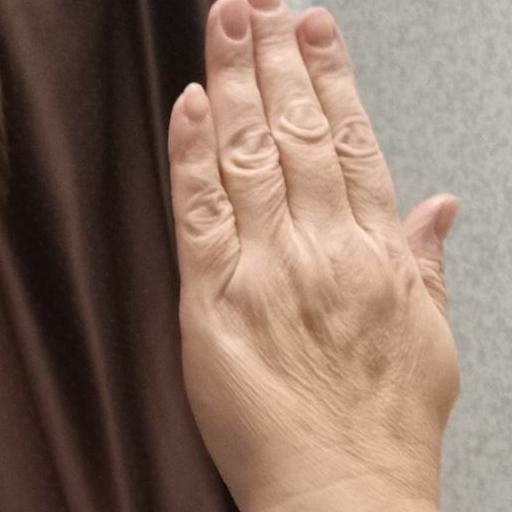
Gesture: stop_inverted